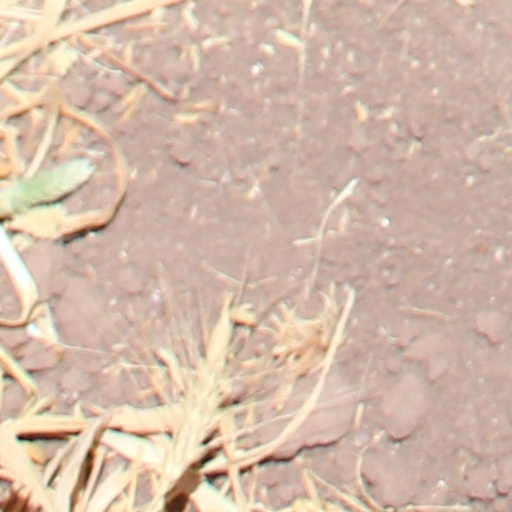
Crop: wheat